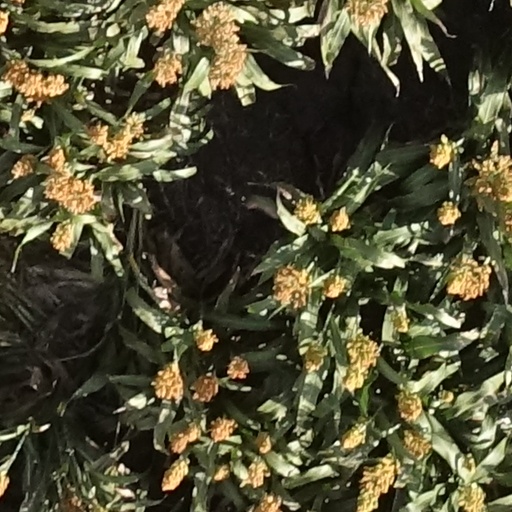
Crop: sorghum